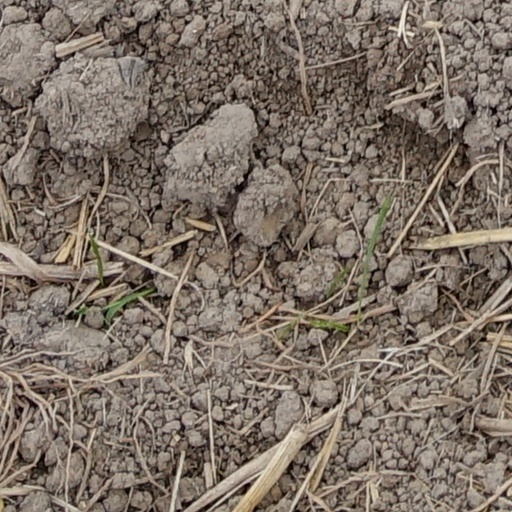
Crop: wheat